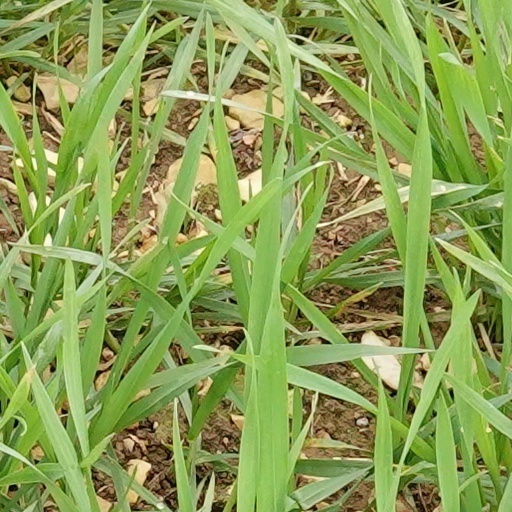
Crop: wheat